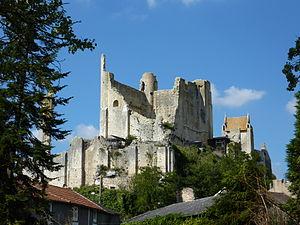
Ruines du château baronnial de Chauvigny (Vienne, France)
Chauvigny est une commune du Centre-Ouest de la France, située dans le département de la Vienne en région Nouvelle-Aquitaine. Ses habitants sont appelés les Chauvinois.